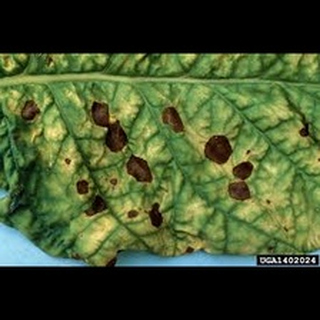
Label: wheat_tan_spot